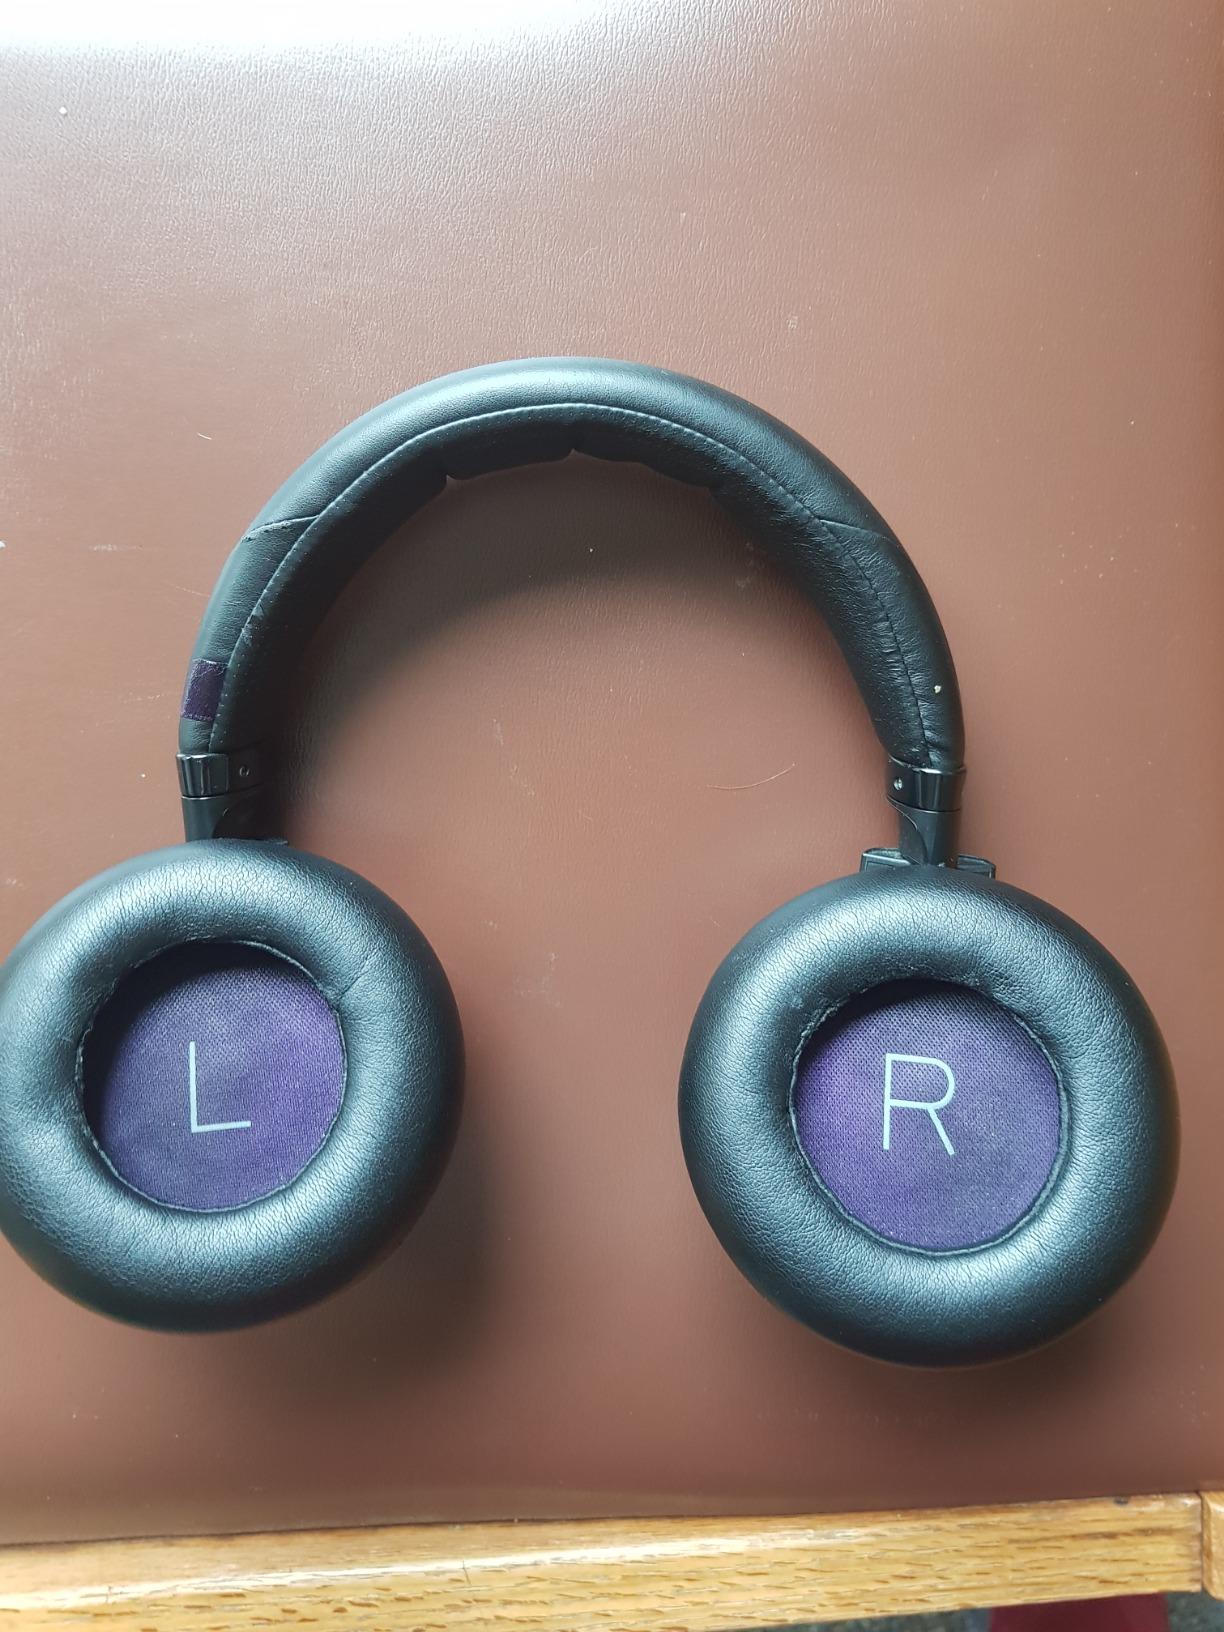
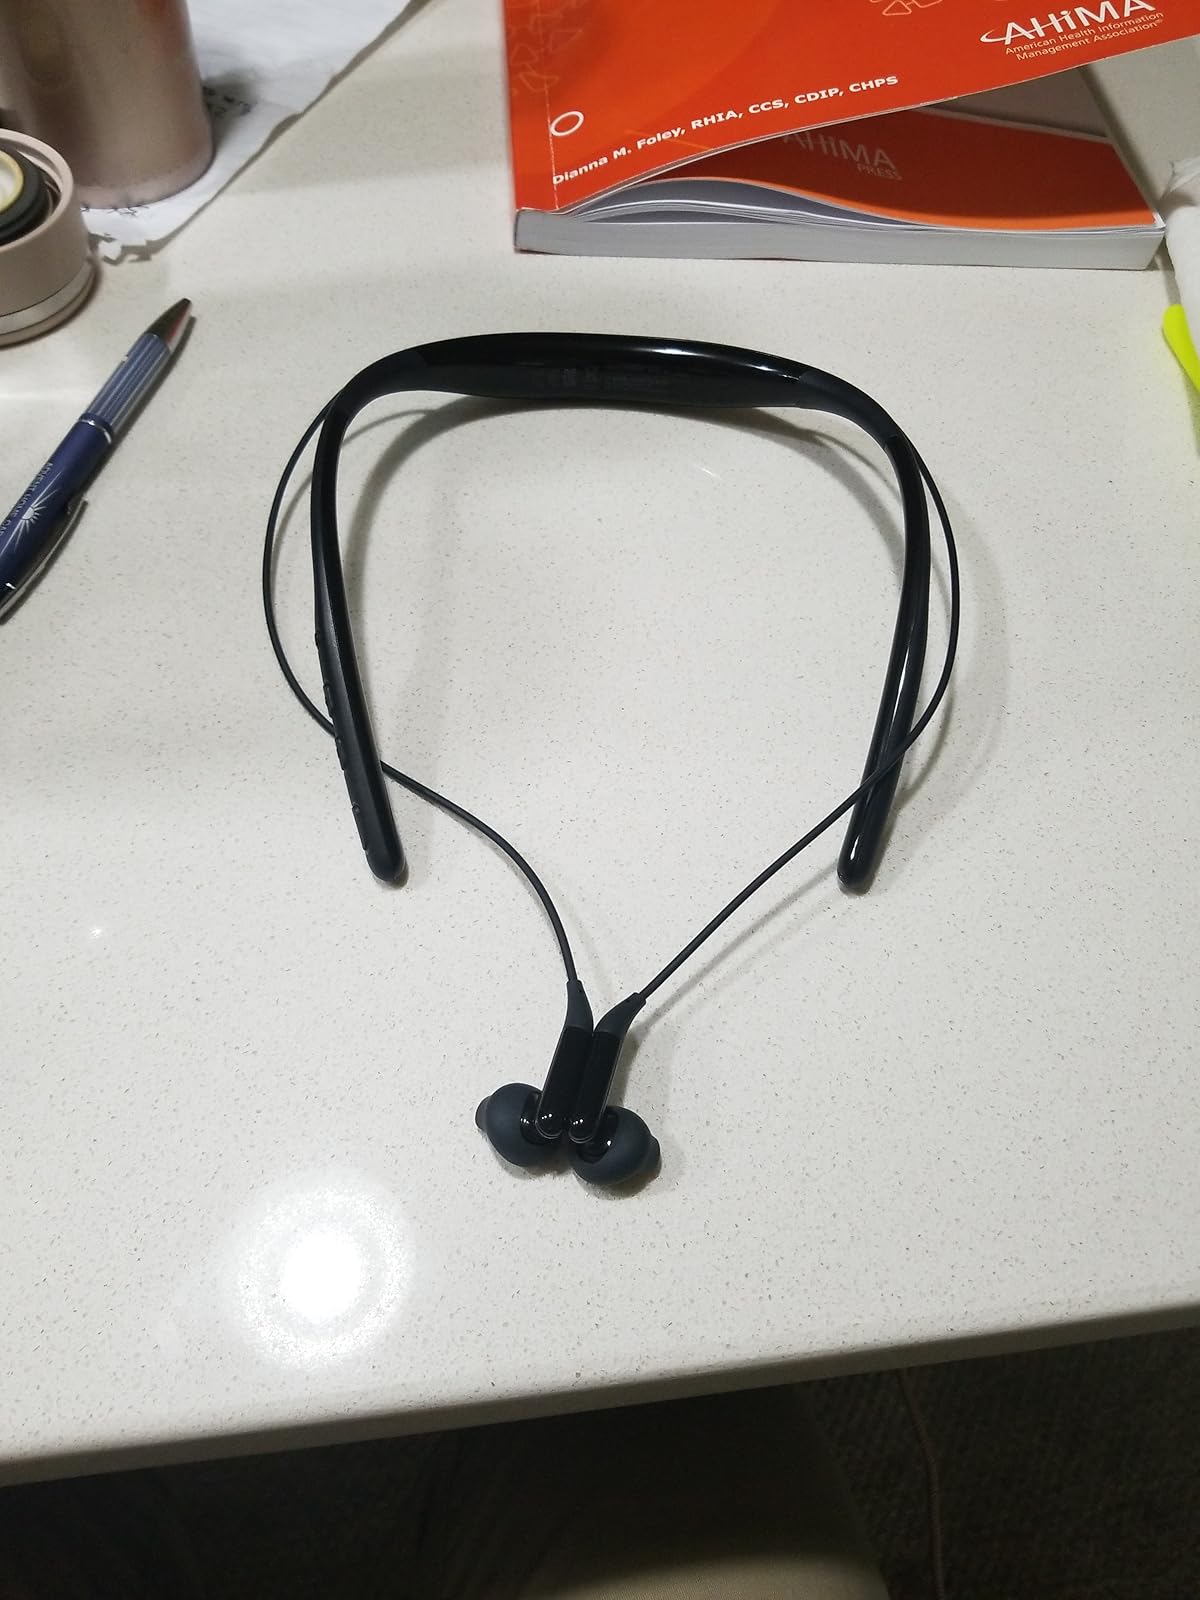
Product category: headphones
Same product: no